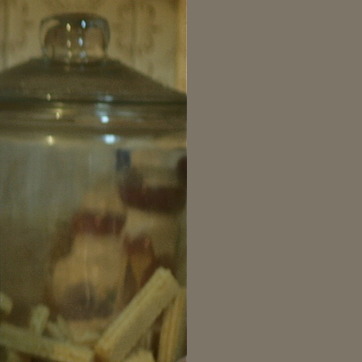
Material: food